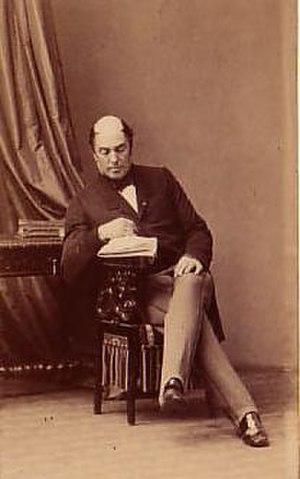
Portrait de Napoléon Joseph Hugues Maret (1803-1898), duc de Bassano, sénateur du Second Empire. Русский: Юг Маре, герцог де Бассано (1763-1839) — французский политик.
Napoléon Joseph Hugues Maret, duc de Bassano, est un diplomate puis homme politique français du XIXᵉ siècle.
La famille Maret, installée à Dijon au XVIIᵉ siècle, donna trois générations de chirurgiens reconnus dans leur province. Le dernier d'entre eux, Hugues Maret, atteignit l'excellence en étant revêtu du titre honorifique de médecin du roi pour les épidémies.